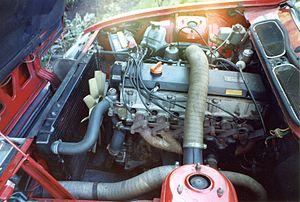
La Rover SD1 est une berline de type familiale et routière haut-de-gamme produite par le constructeur automobile britannique Rover de 1976 à 1986. Elle est destinée à remplacer la Rover P6 et elle est remplacée par la Série 800.